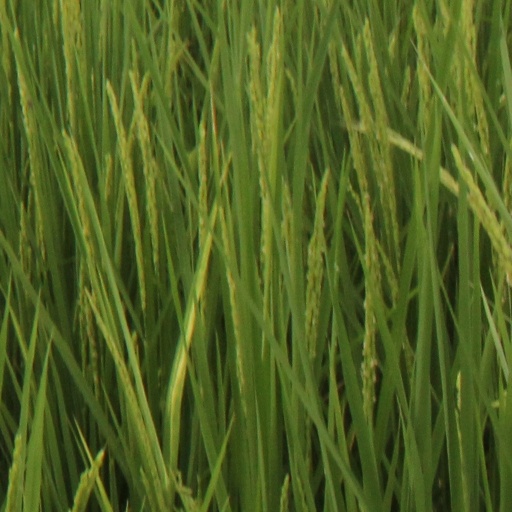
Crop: rice